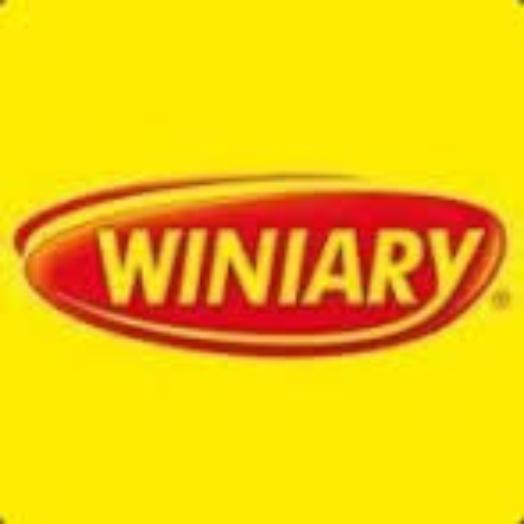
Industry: Food